Gordon Setter

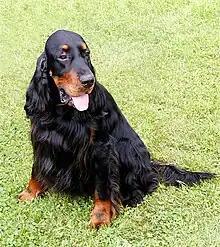
A Gordon Setter

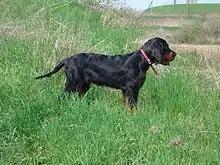
Gordon Setter puppy

Among the many changes which took place in sport and country affairs during the 20th century were those concerned with the method of shooting and consequent role of the gundog. These changes were accelerated after World War II, prior to which there were many "dogging moors" in the north of England and especially in Scotland. Walking up game became largely superseded by driving and field-craft by marksmanship. The function of the gundog was as a result limited to the recovery of dead or wounded birds and — in the age of specialisation — this meant that the Labrador Retriever came to the forefront while the number of working pointers and setters declined year after year.